Oliena

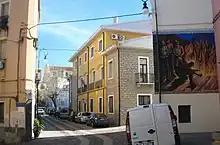
Domo comunale

Oliena is a commune in the province of Nuoro, Sardinia, Italy.